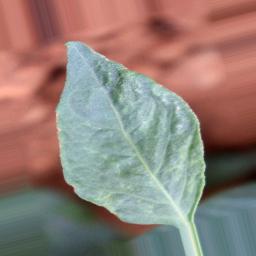
Label: healthy